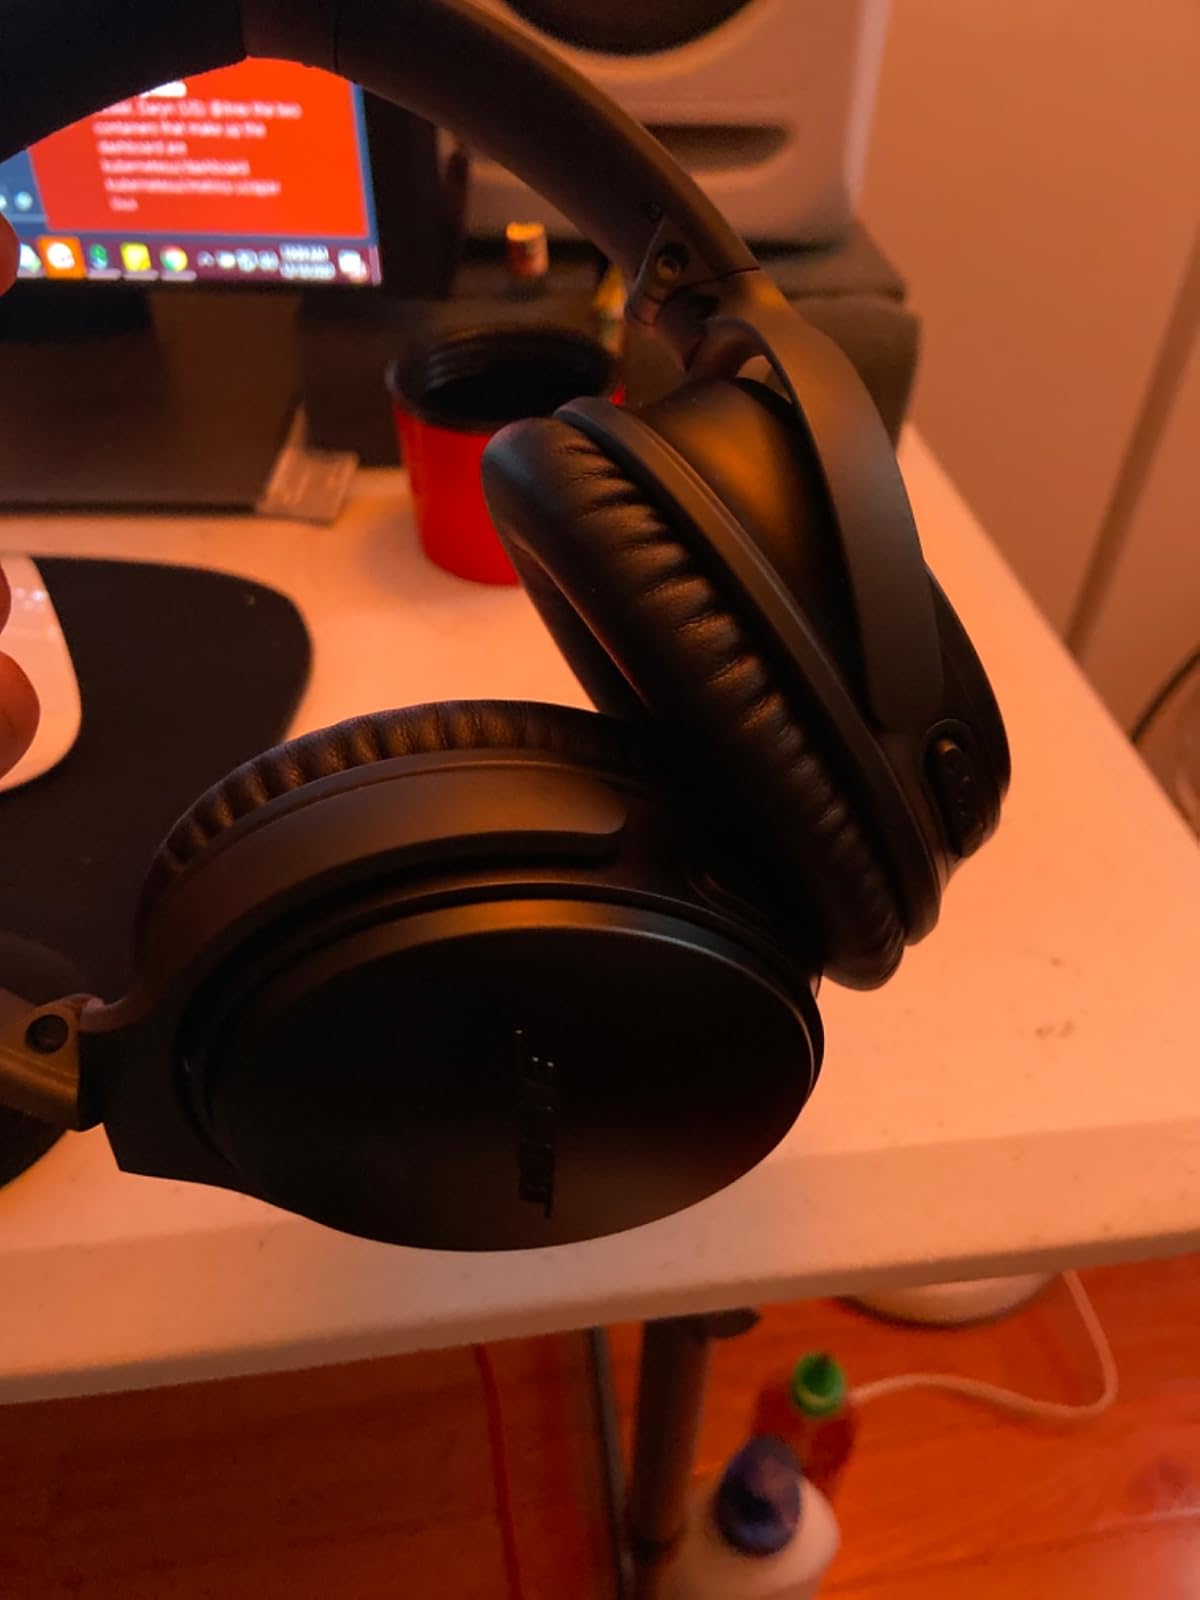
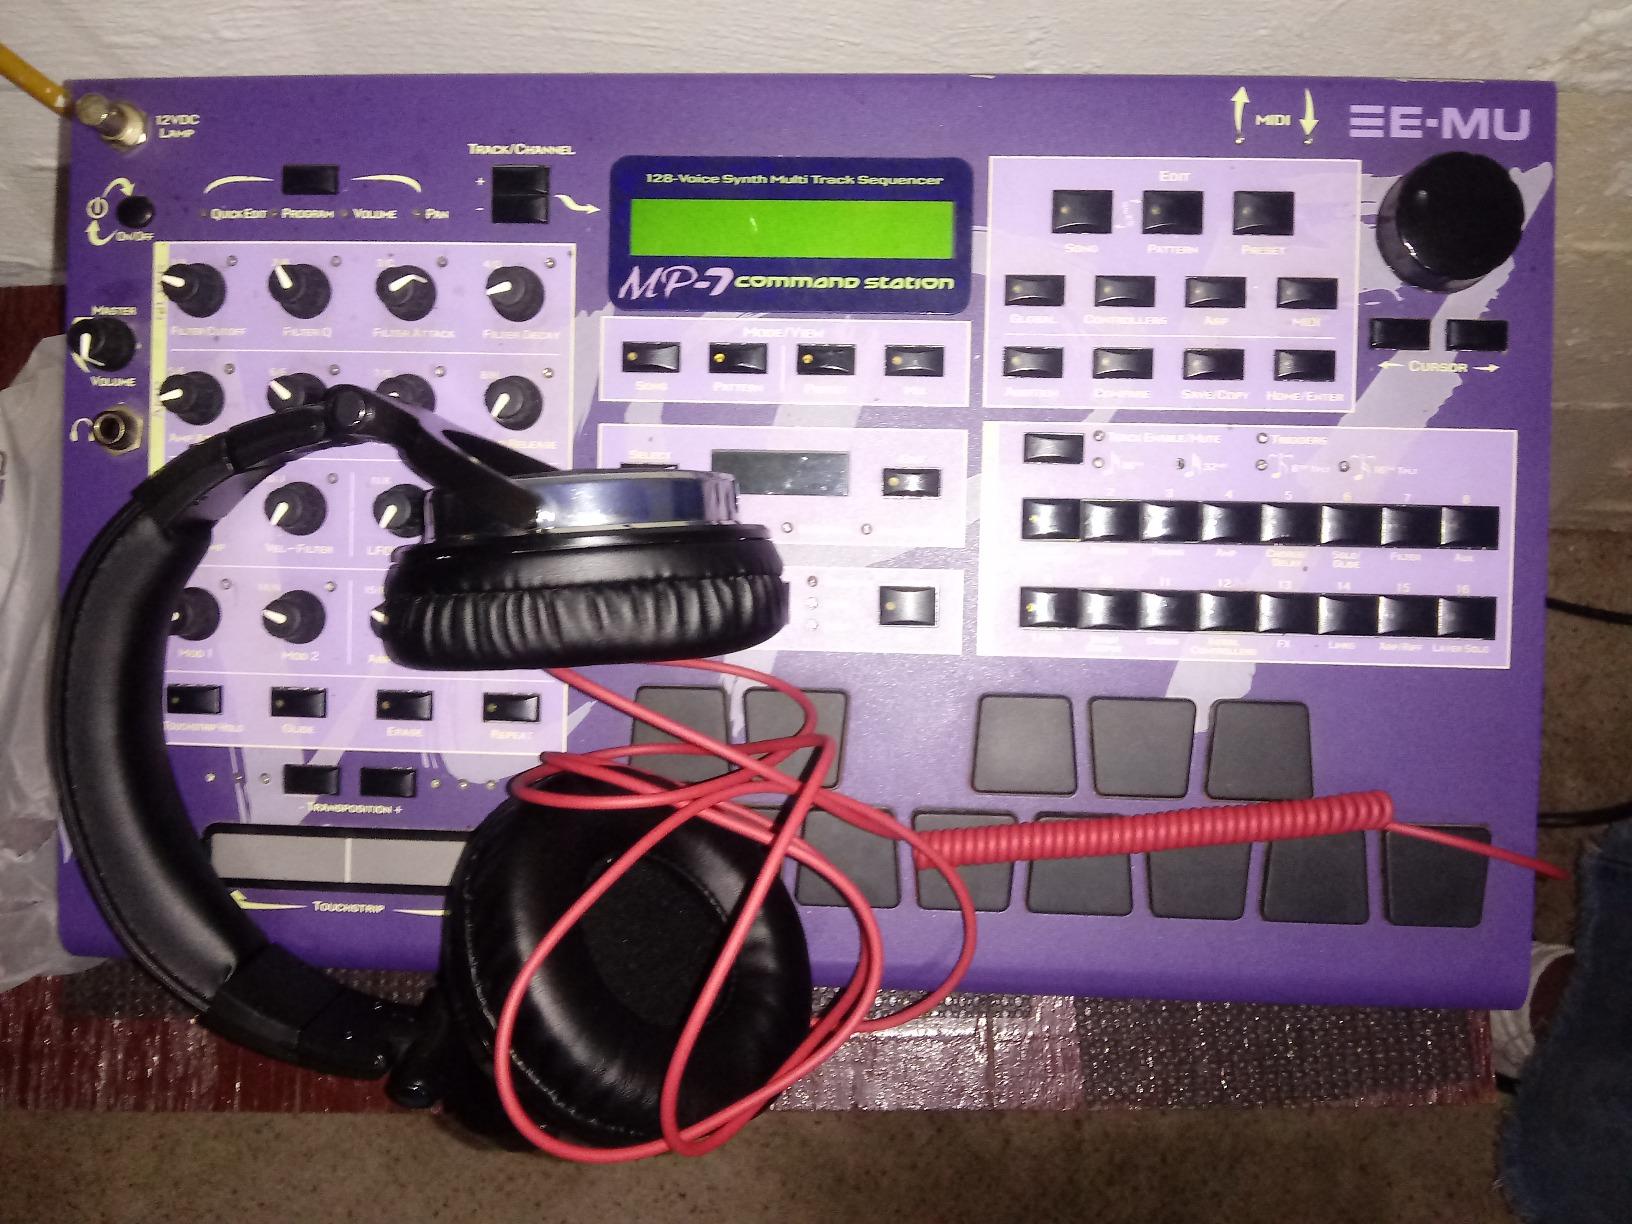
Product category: headphones
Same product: no